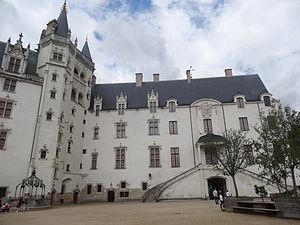
Le château des ducs de Bretagne est un château défensif et de plaisance situé à Nantes, dans le département de la Loire-Atlantique en France. Classé monument historique depuis 1840, il a principalement été construit au XVᵉ siècle mais il comprend aussi des éléments datant du XIVᵉ au XVIIIᵉ siècle.